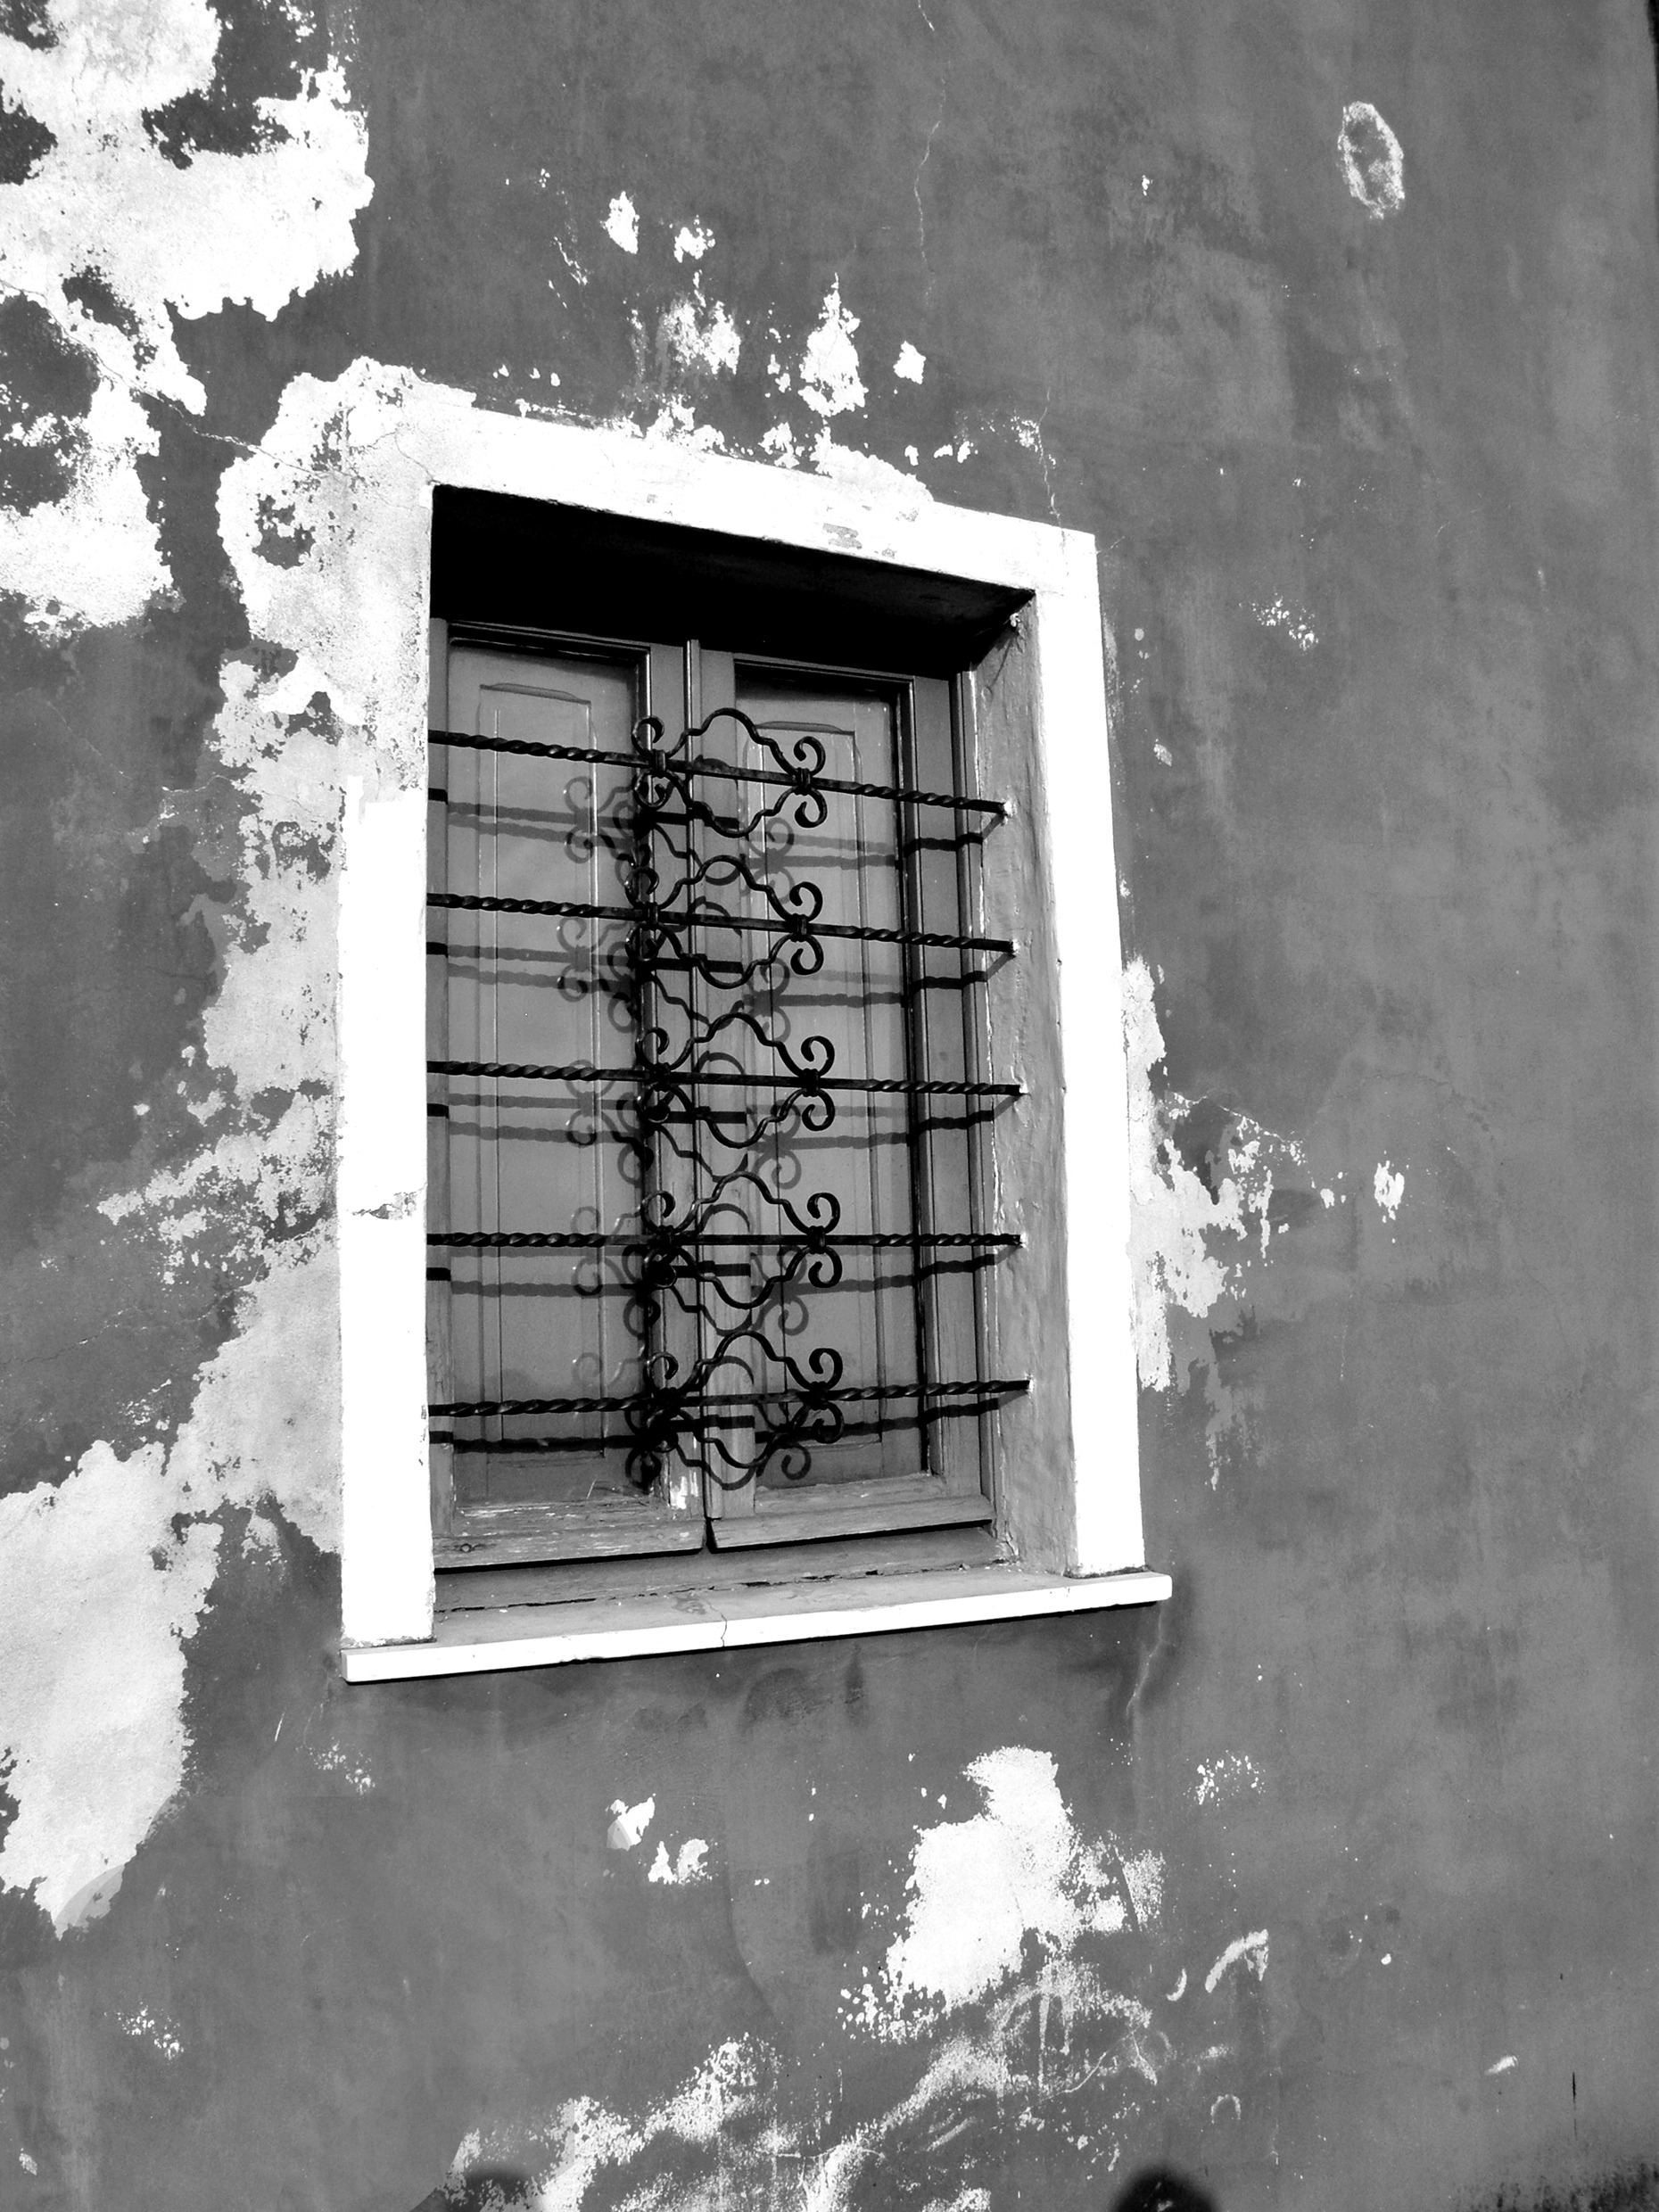
snow, light, black and white, white, photography, house, window, old, wall, color, black, monochrome, photograph, old window, stained glass window, window grilles, monochrome photography